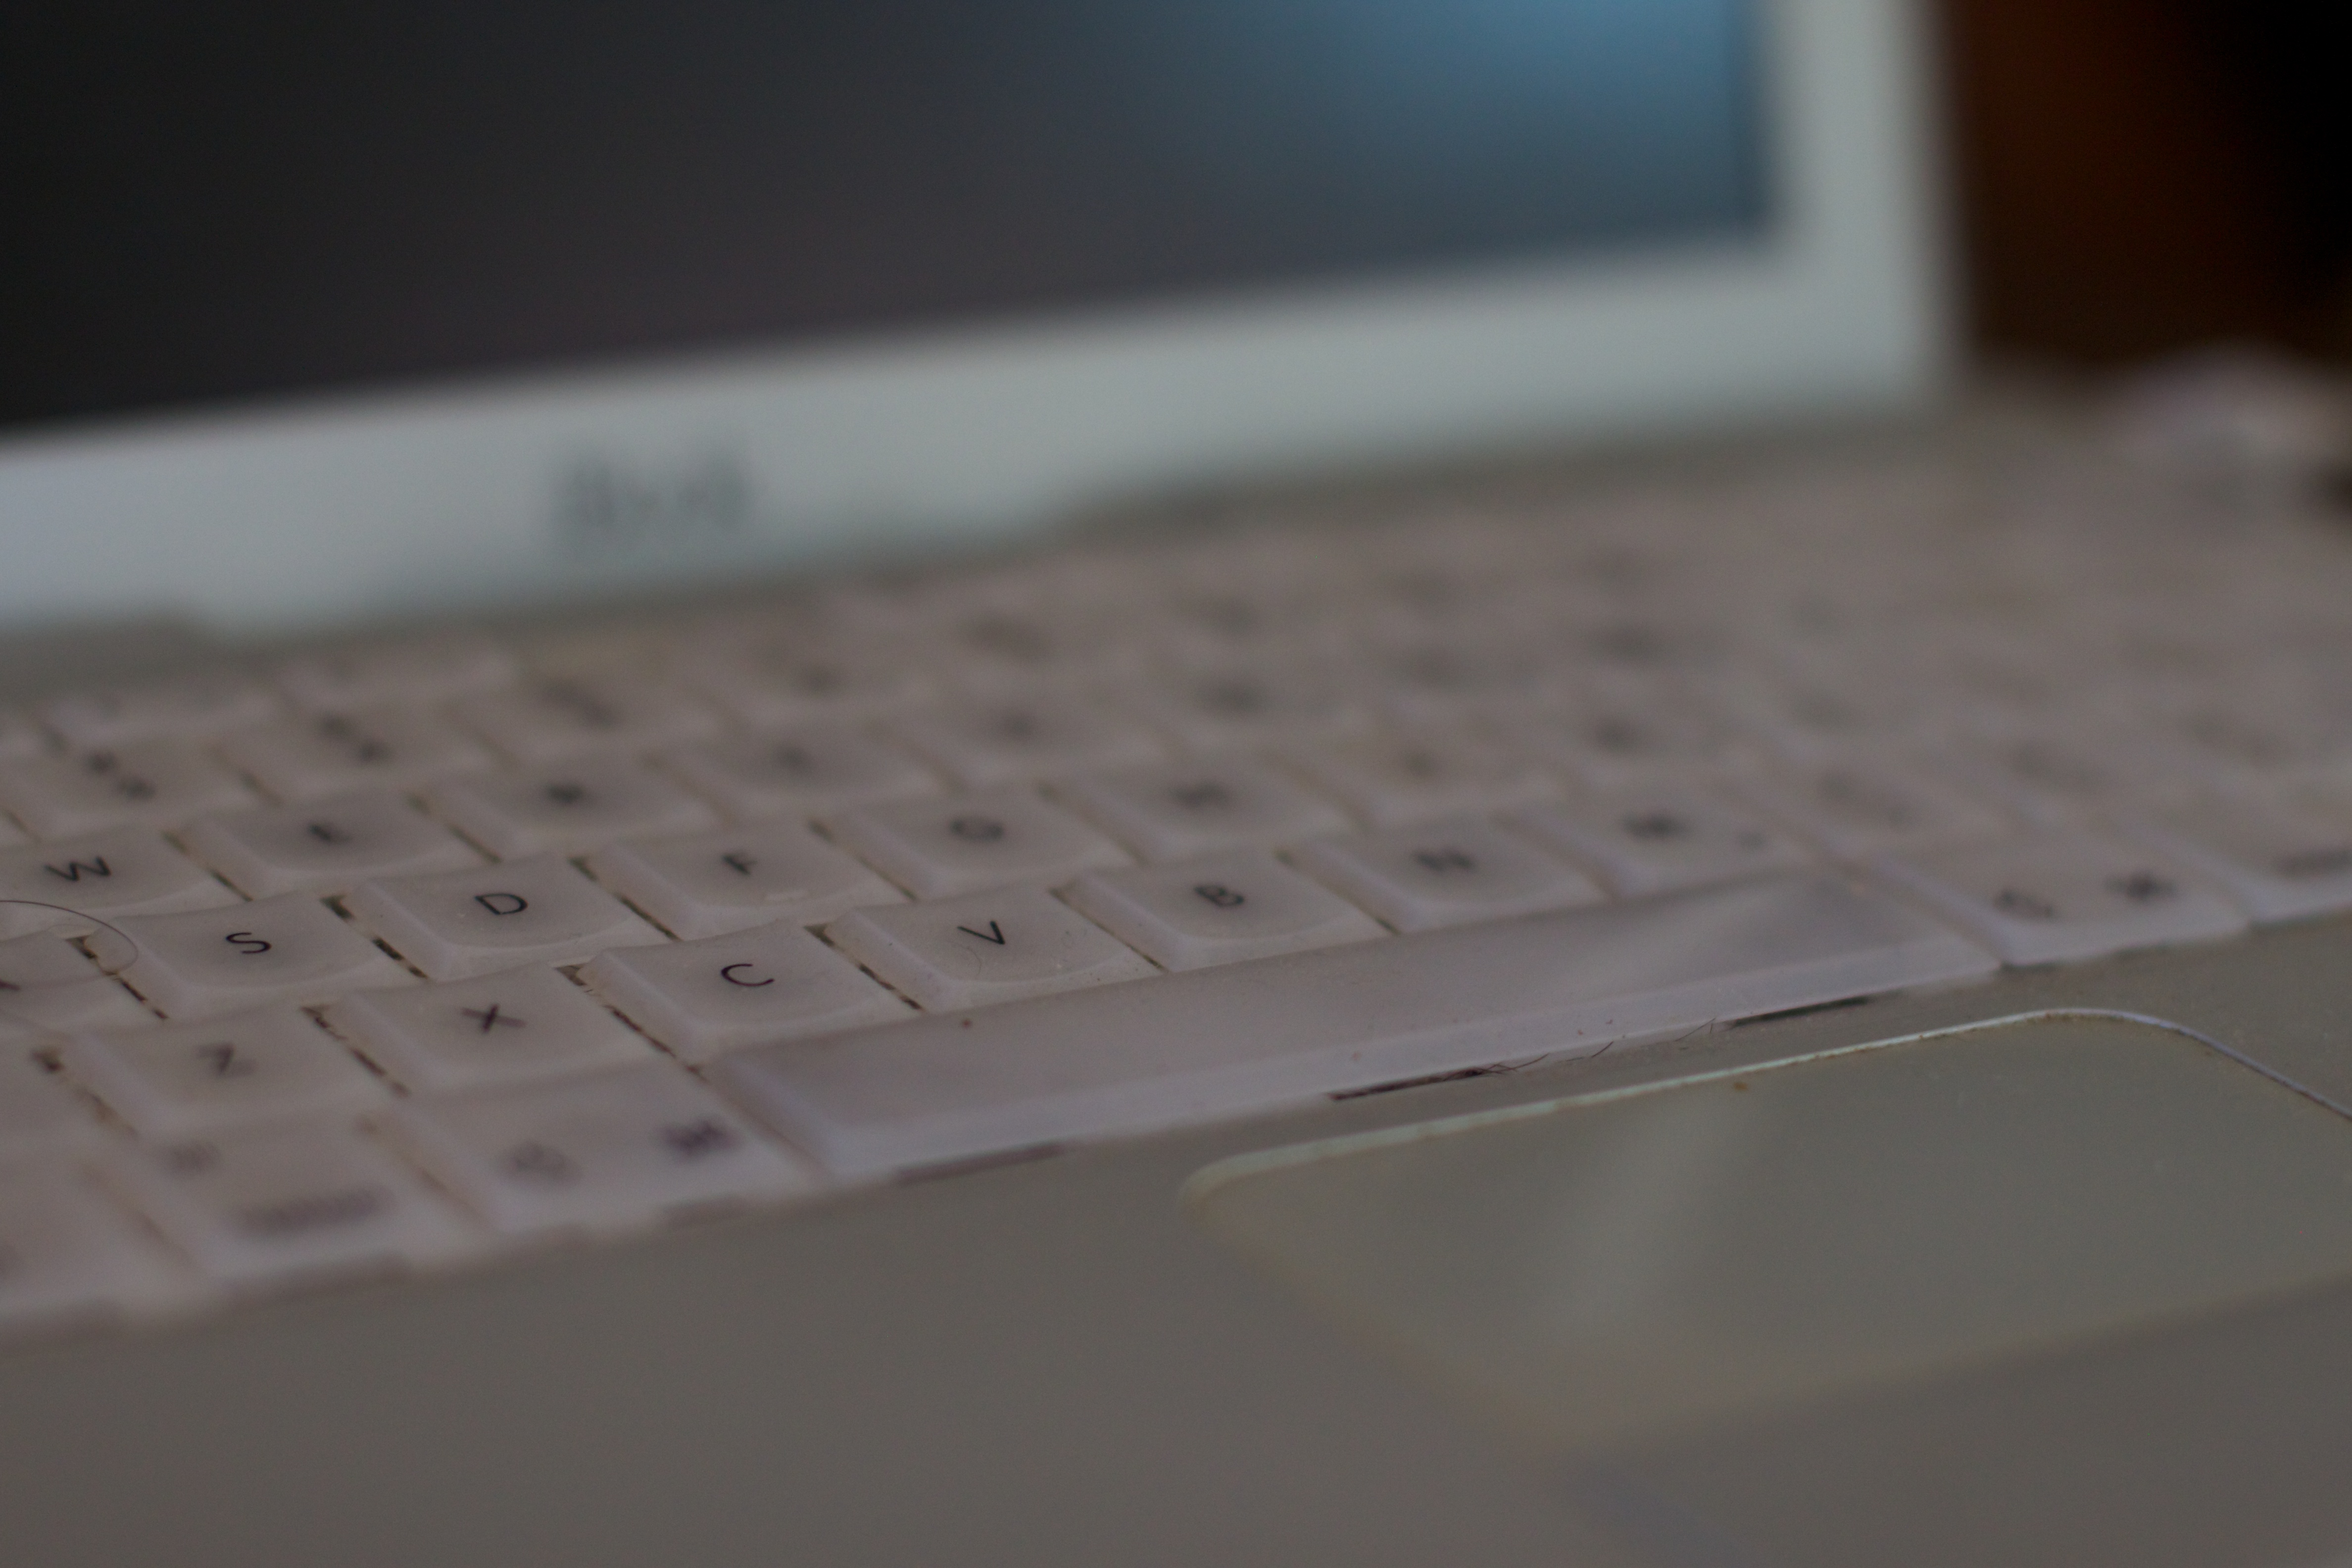
laptop, computer, technology, white, gadget, close up, shape, ibook, dailyshoot, multimedia, computer keyboard, netbook, personal computer, electronic device, computer hardware